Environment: real
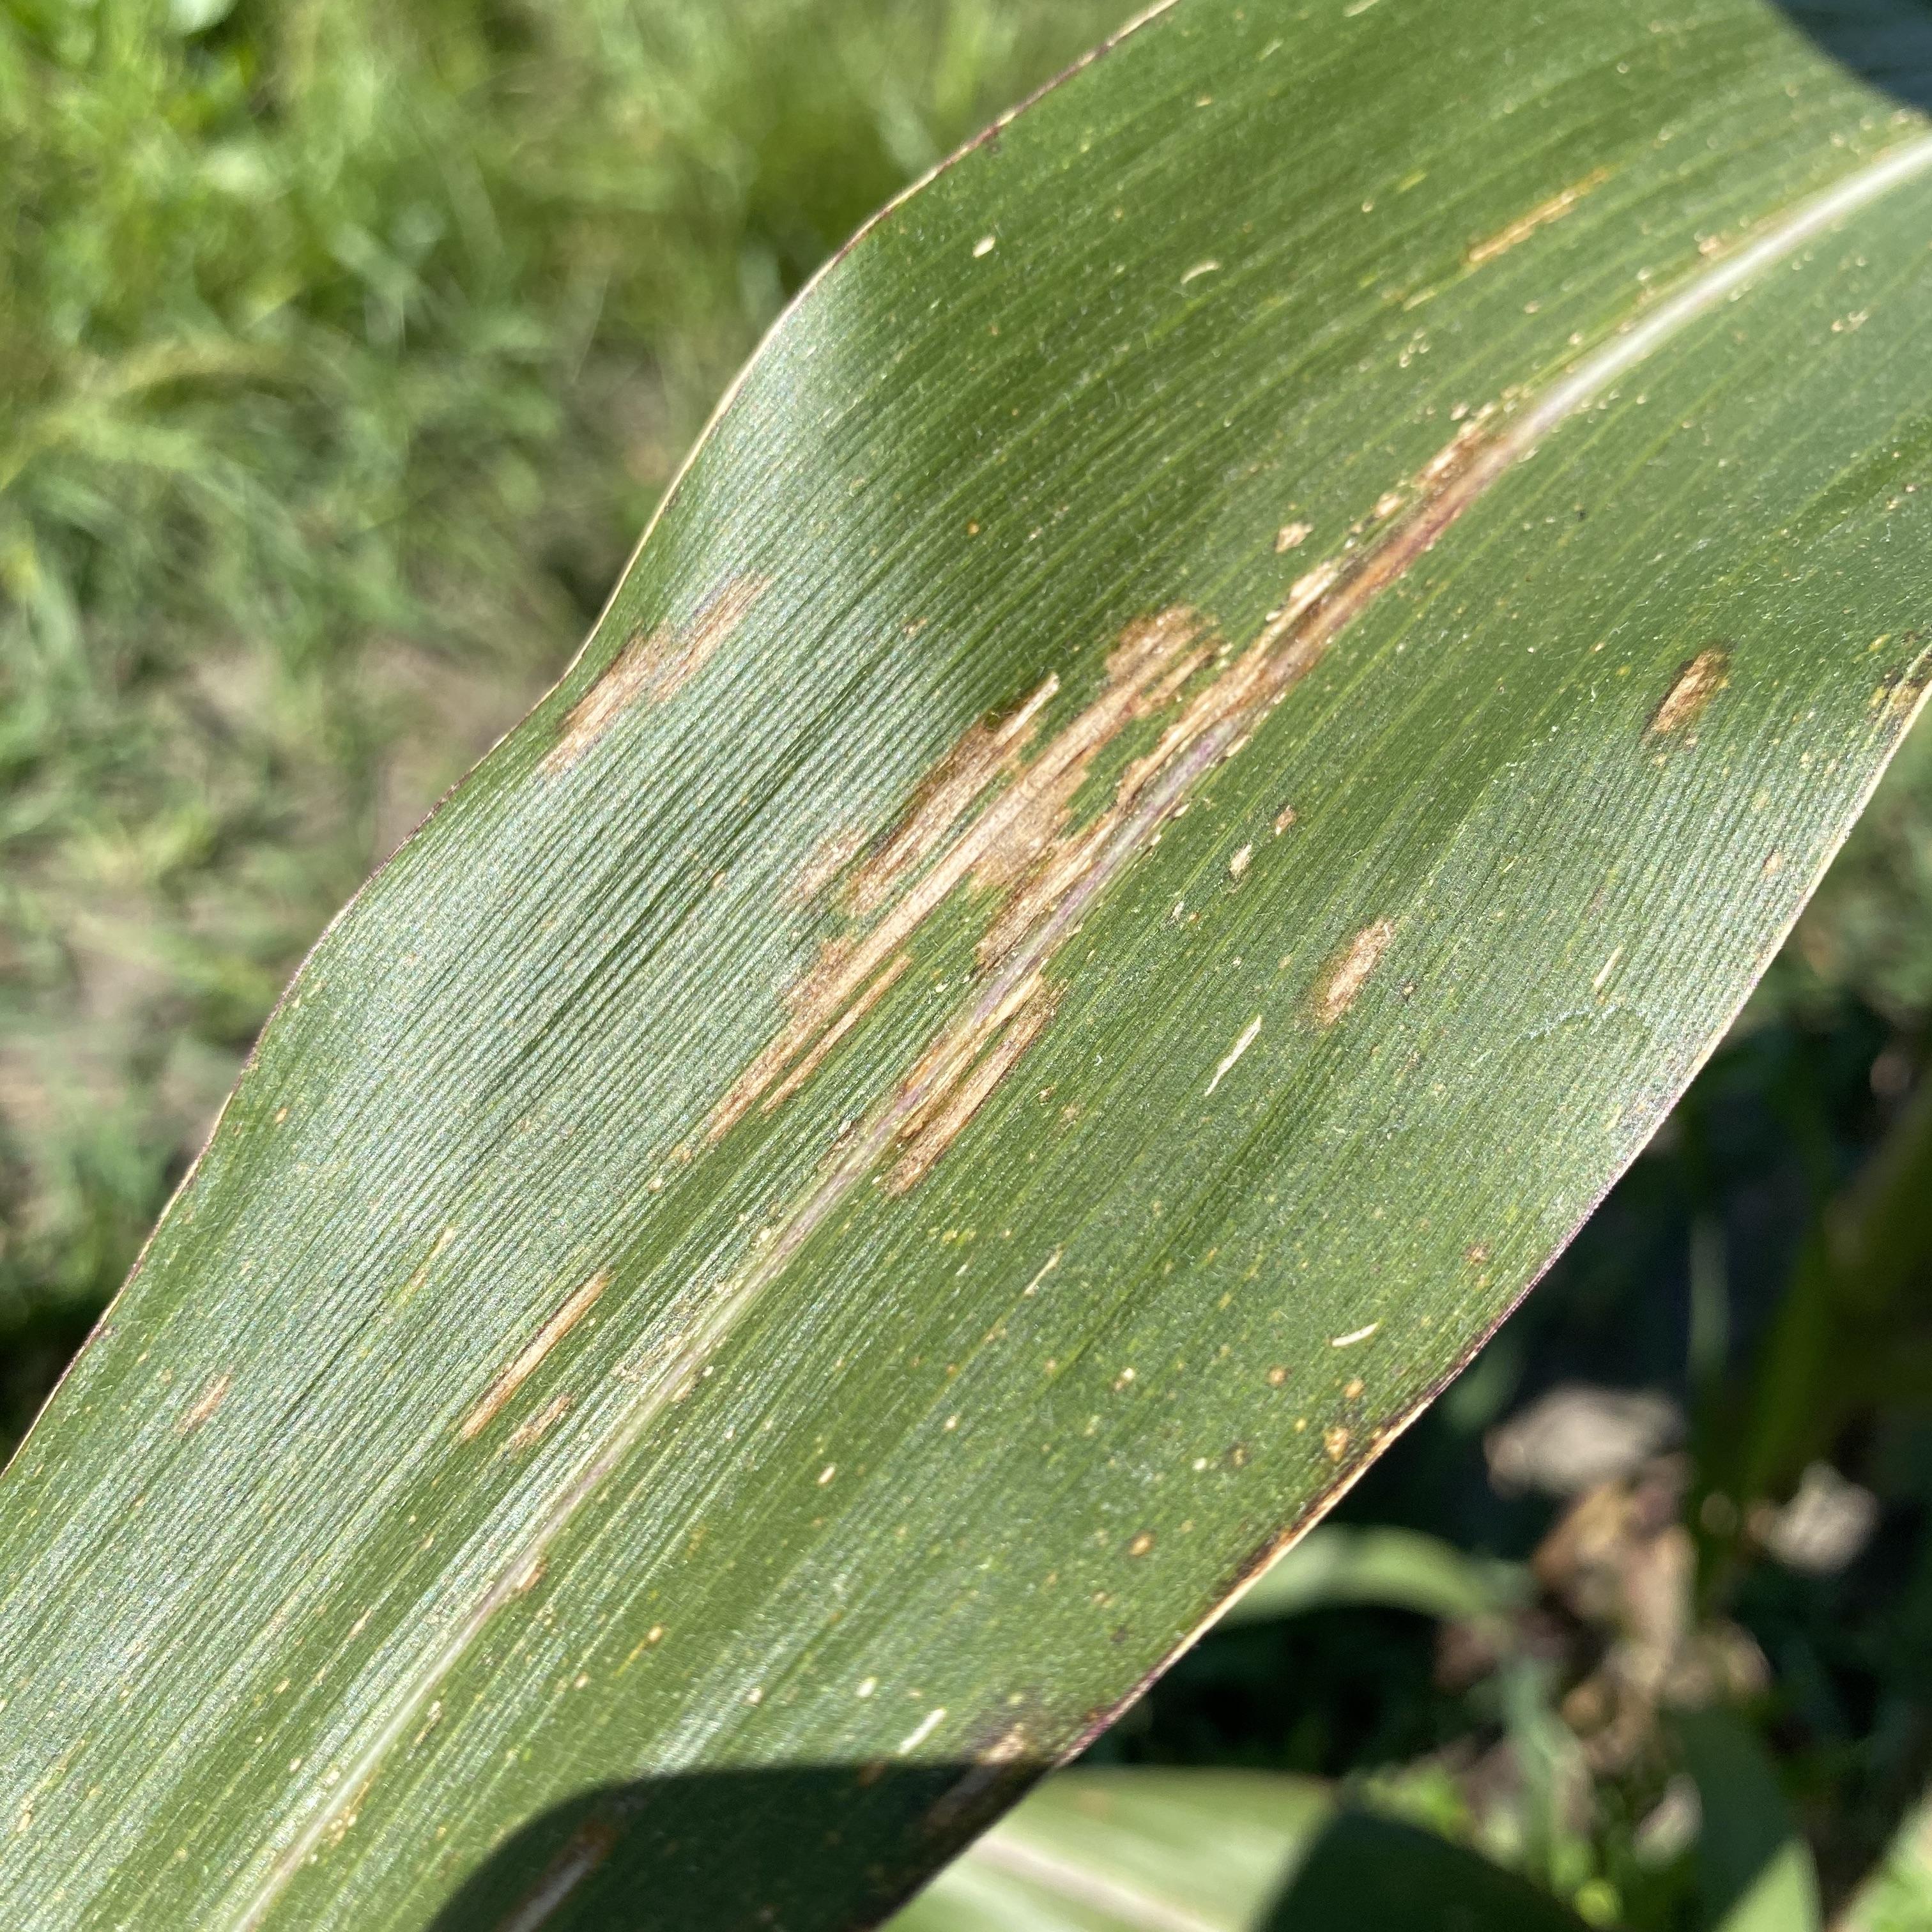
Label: gray_leaf_spot